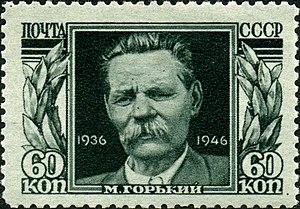
L'histoire philatélique et postale de la Russie et de l'Union des républiques socialistes soviétiques sont liées.